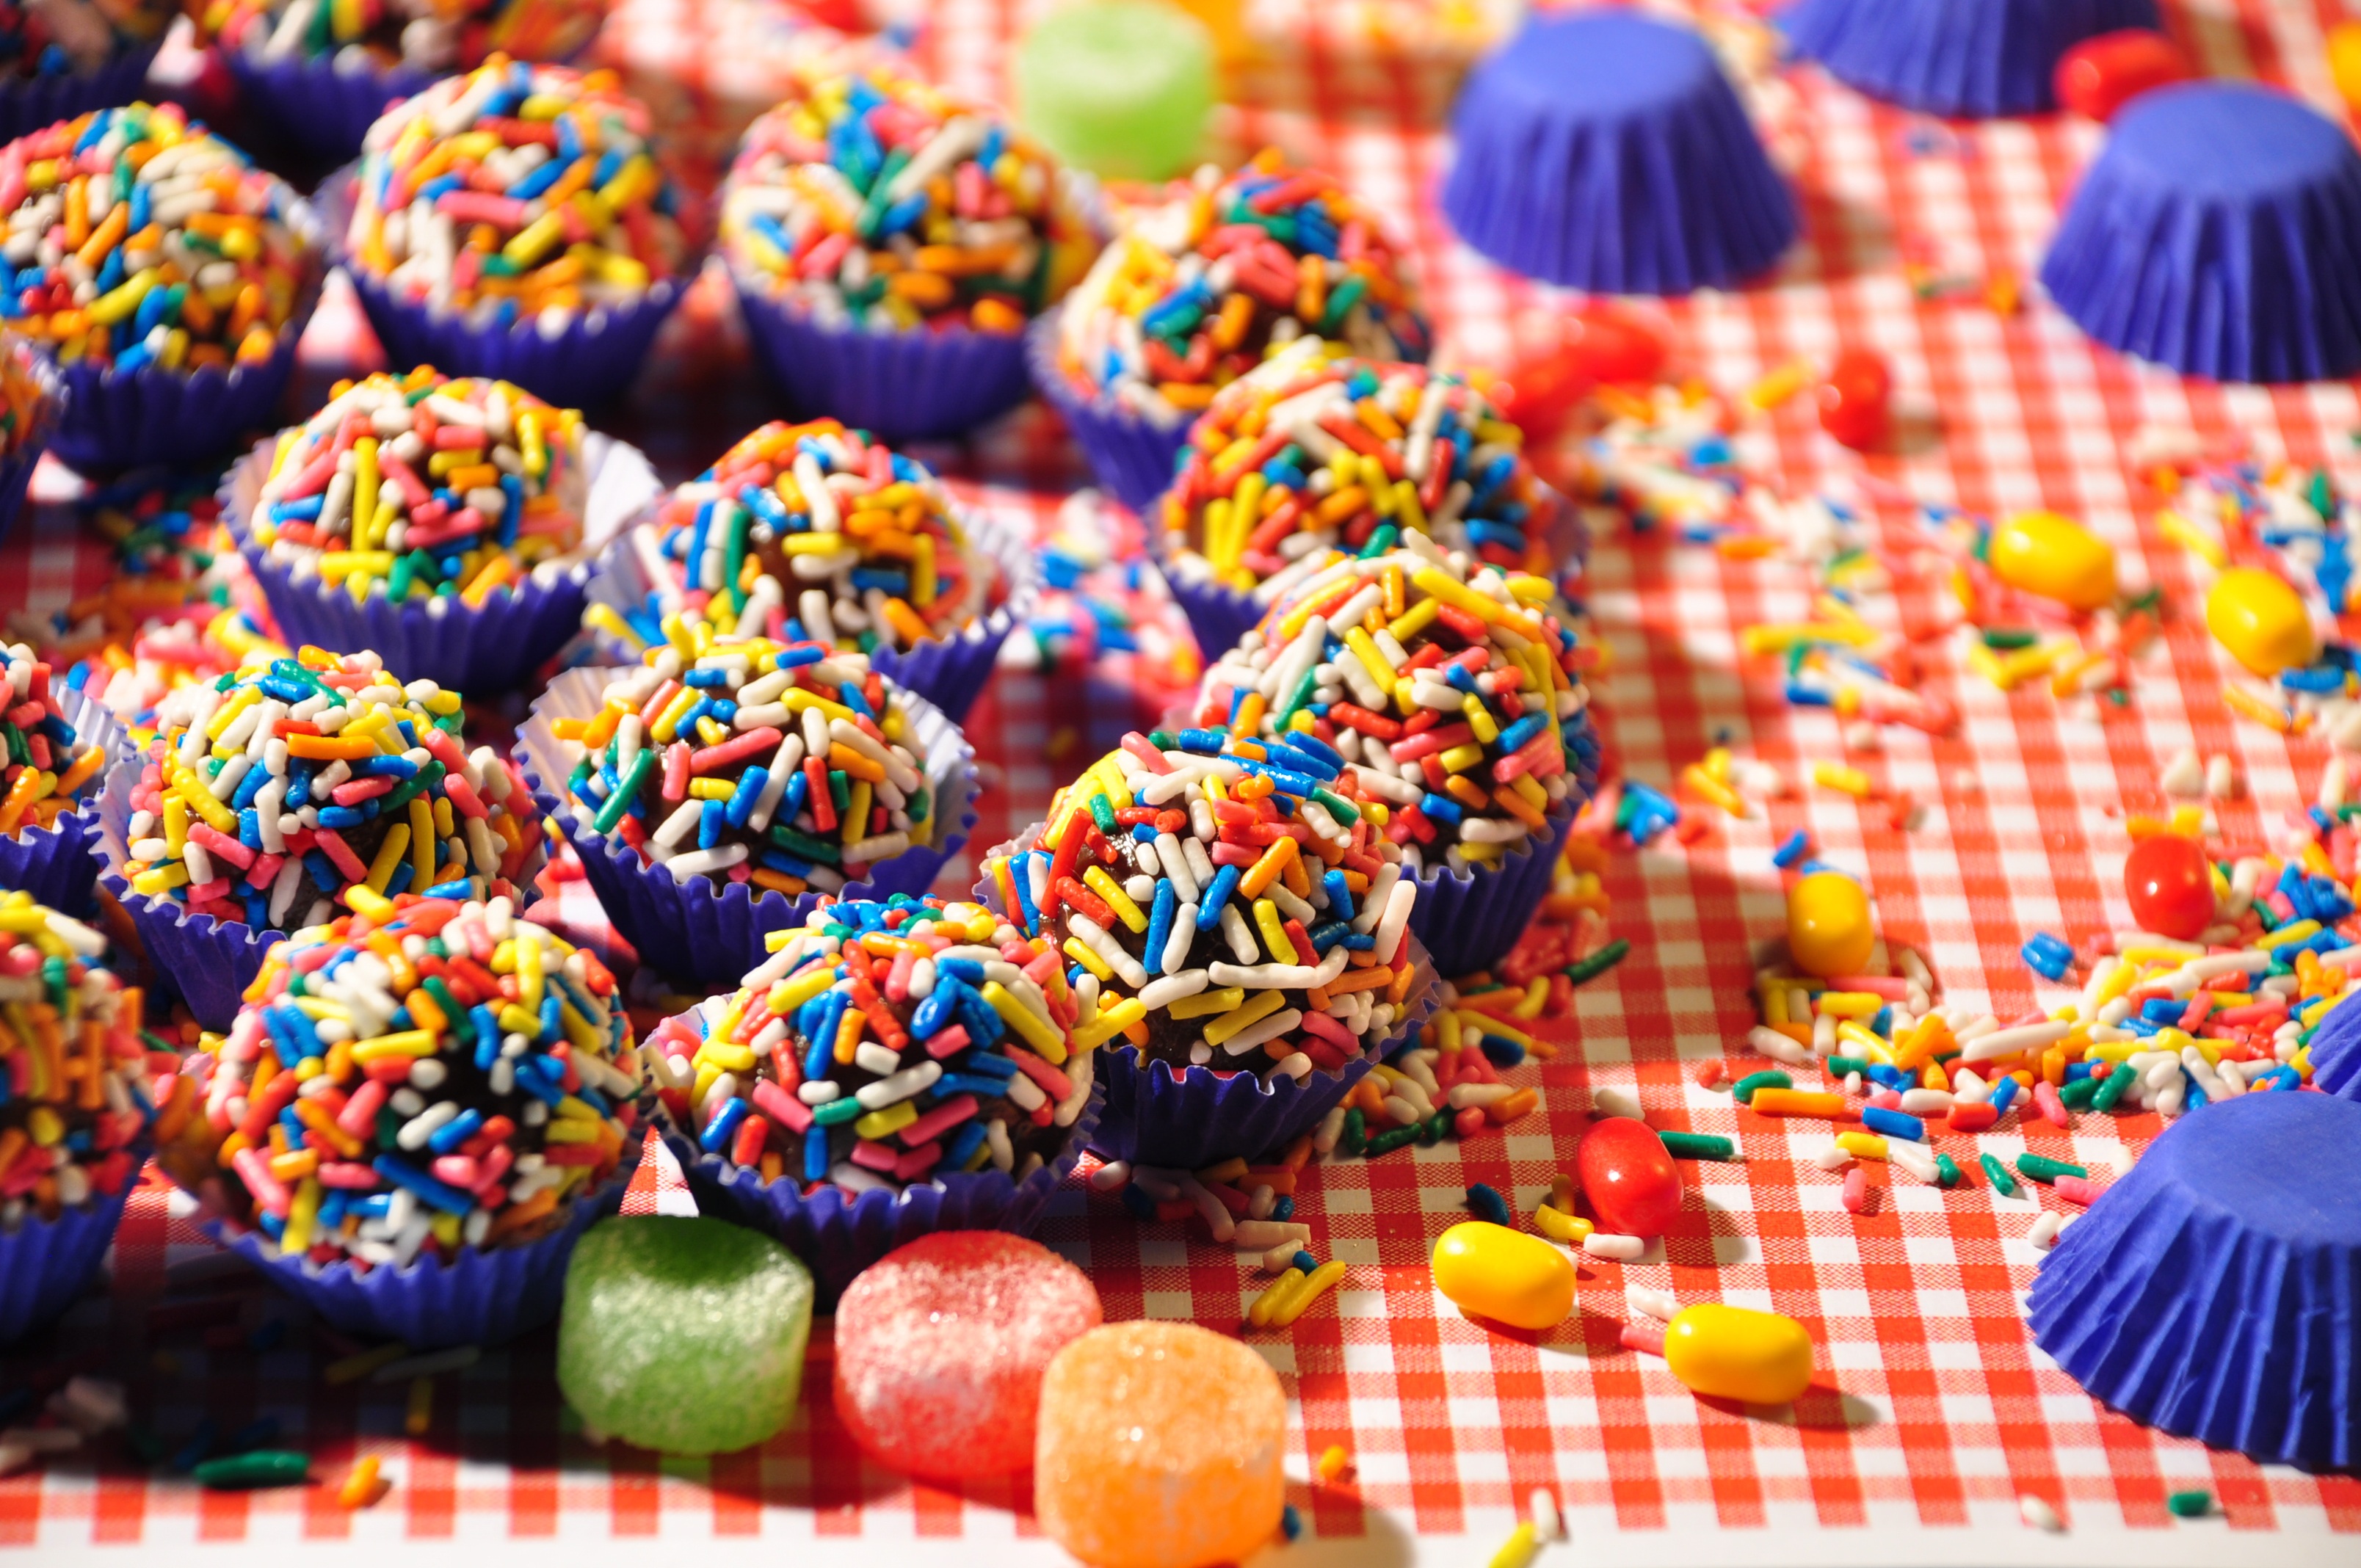
food, color, colorful, chocolate, dessert, calories, sweet dish, party, candy, grainy, birthday, sweetness, confectionery, delight, flavor, bonbon, sweet brazilian, brazilian dish, brazilian food, brigadier, dainty, sweetie, snack food